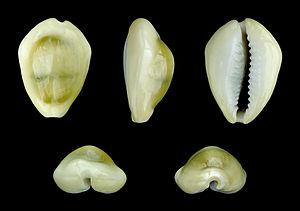
Les Cypraeidae constituent une famille de mollusques gastéropodes, de l'ordre des Littorinimorpha.
Monetaria est un genre de mollusques gastéropodes de la famille des Cypraeidae.
Le cauri ou porcelaine-monnaie est une espèce de coquillages de la famille des Cypraeidae.